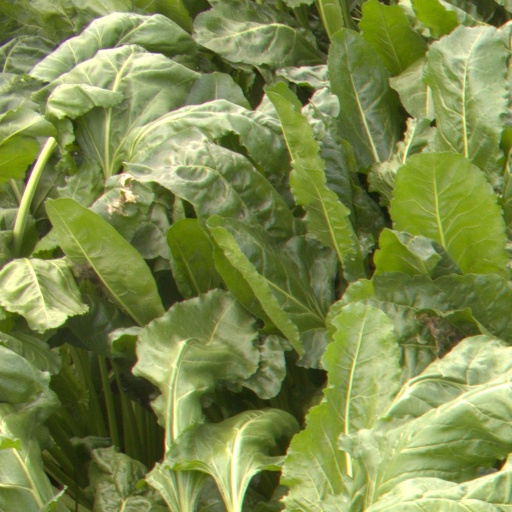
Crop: sugar beet